Answer in natural language. Which object is closer to the camera taking this photo, framed landscape painting with airship (highlighted by a blue box) or gray stone pedestal sink (highlighted by a green box)? Choose between the following options: framed landscape painting with airship (highlighted by a blue box) or gray stone pedestal sink (highlighted by a green box)
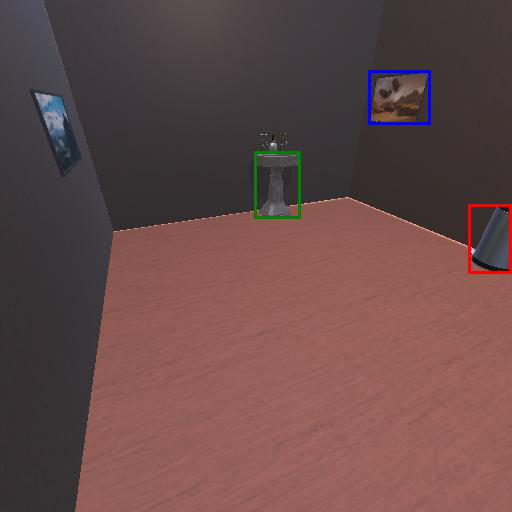
<answer>gray stone pedestal sink (highlighted by a green box)</answer>